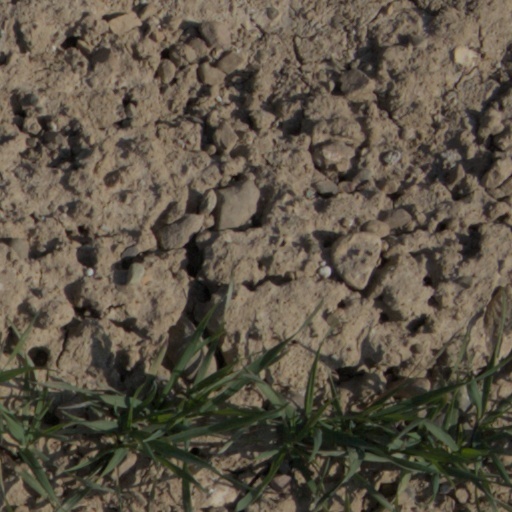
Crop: wheat